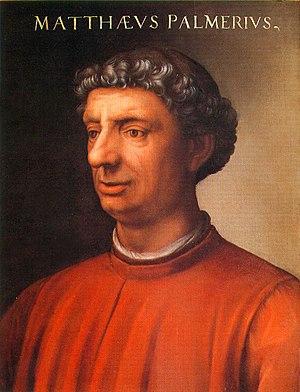
Matteo Palmieri est un humaniste et homme d'État italien du XVᵉ siècle, né à Florence le 13 janvier 1406, mort dans la même ville le 13 avril 1475.
Cristofano dell'Altissimo est un peintre de l'école florentine né à Florence en 1525 où il meurt le 21 septembre 1605.
Cette page dresse une liste de personnalités nées au cours de l'année 1406 :